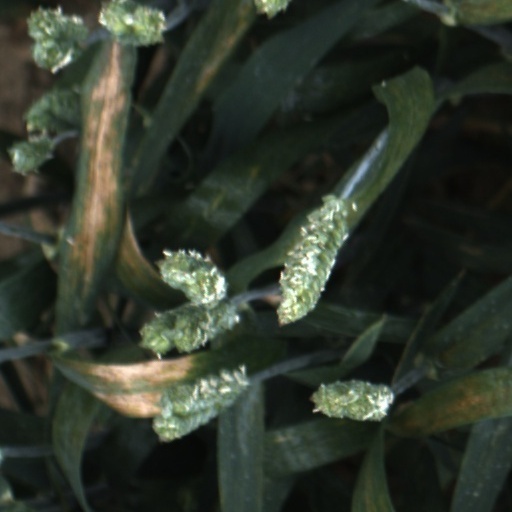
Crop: wheat